Sarah Cracknell

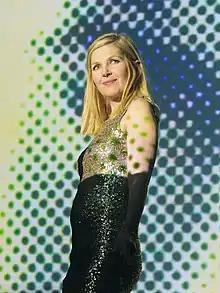
Cracknell performing in 2012

Sarah Jane Cracknell (born 12 April 1967) is an English singer-songwriter and lead singer of the electronic music band Saint Etienne.